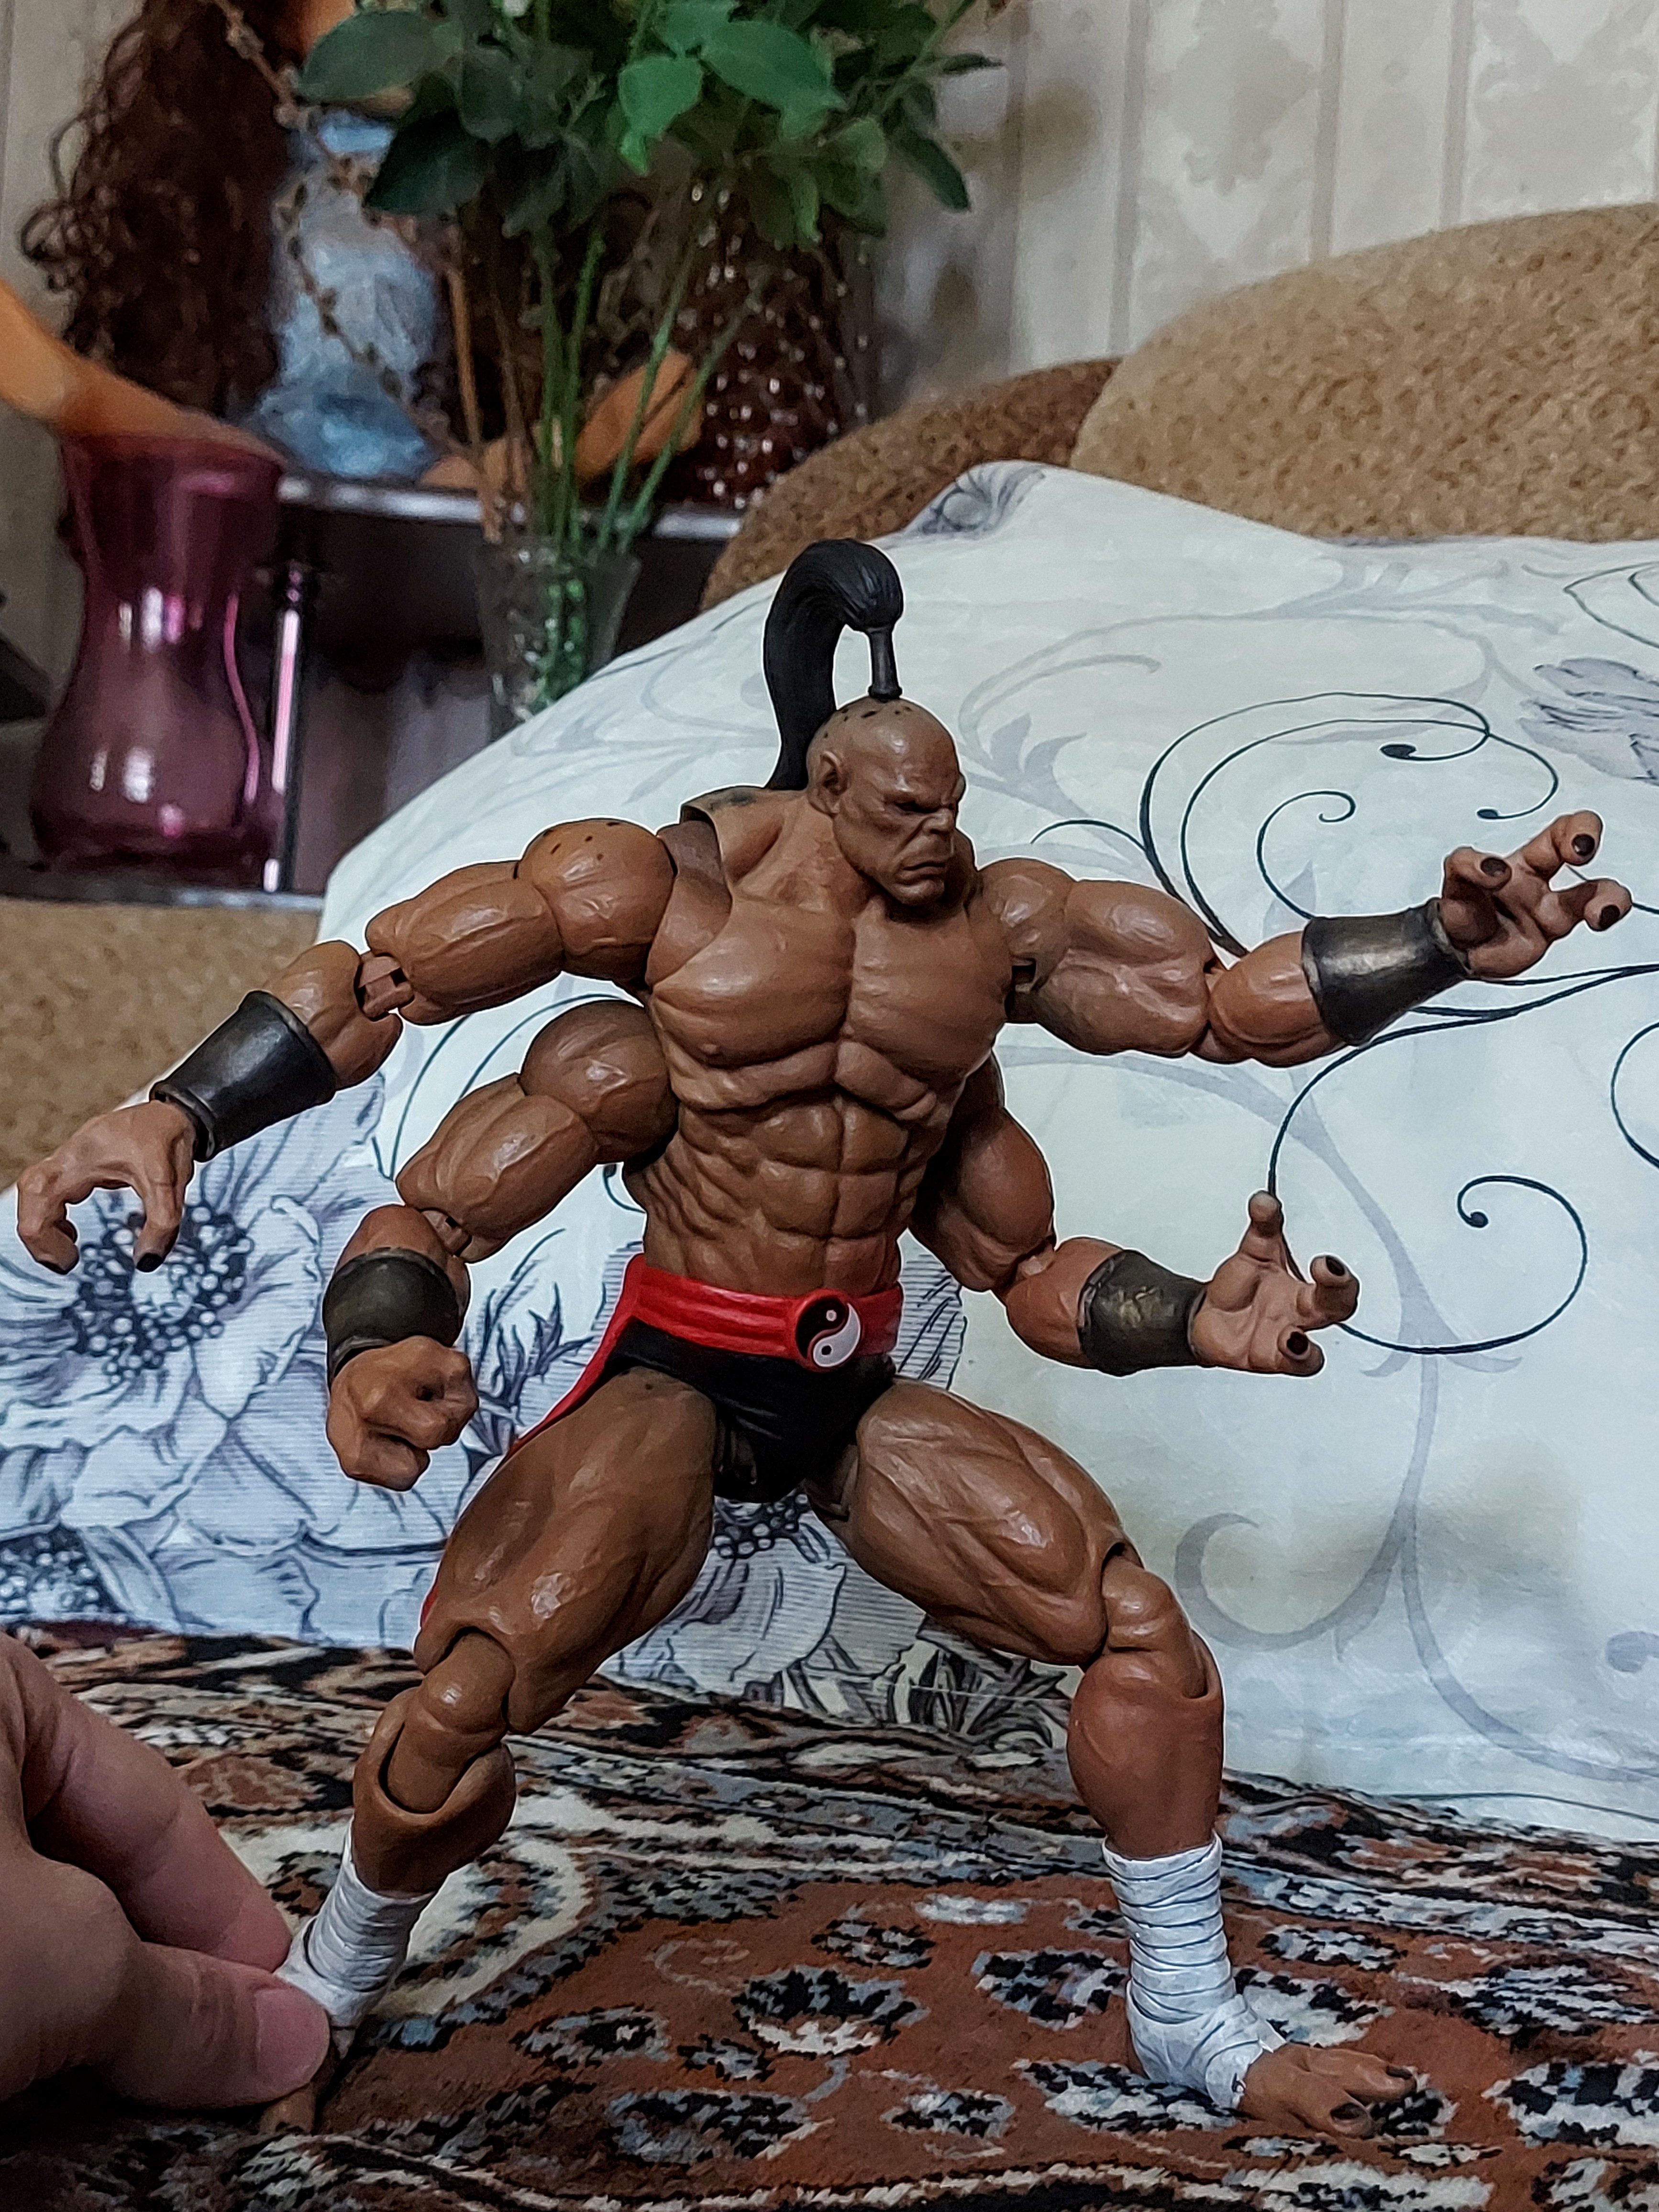
Shokan, storm, collectibles, warrior, fighter, action, figure, plant, flowerpot, houseplant, shorts, art, chest, Barechested, contact sport, combat sport, event, competition event, illustration, flesh, visual arts, chair, fiction, painting, metal, fictional character